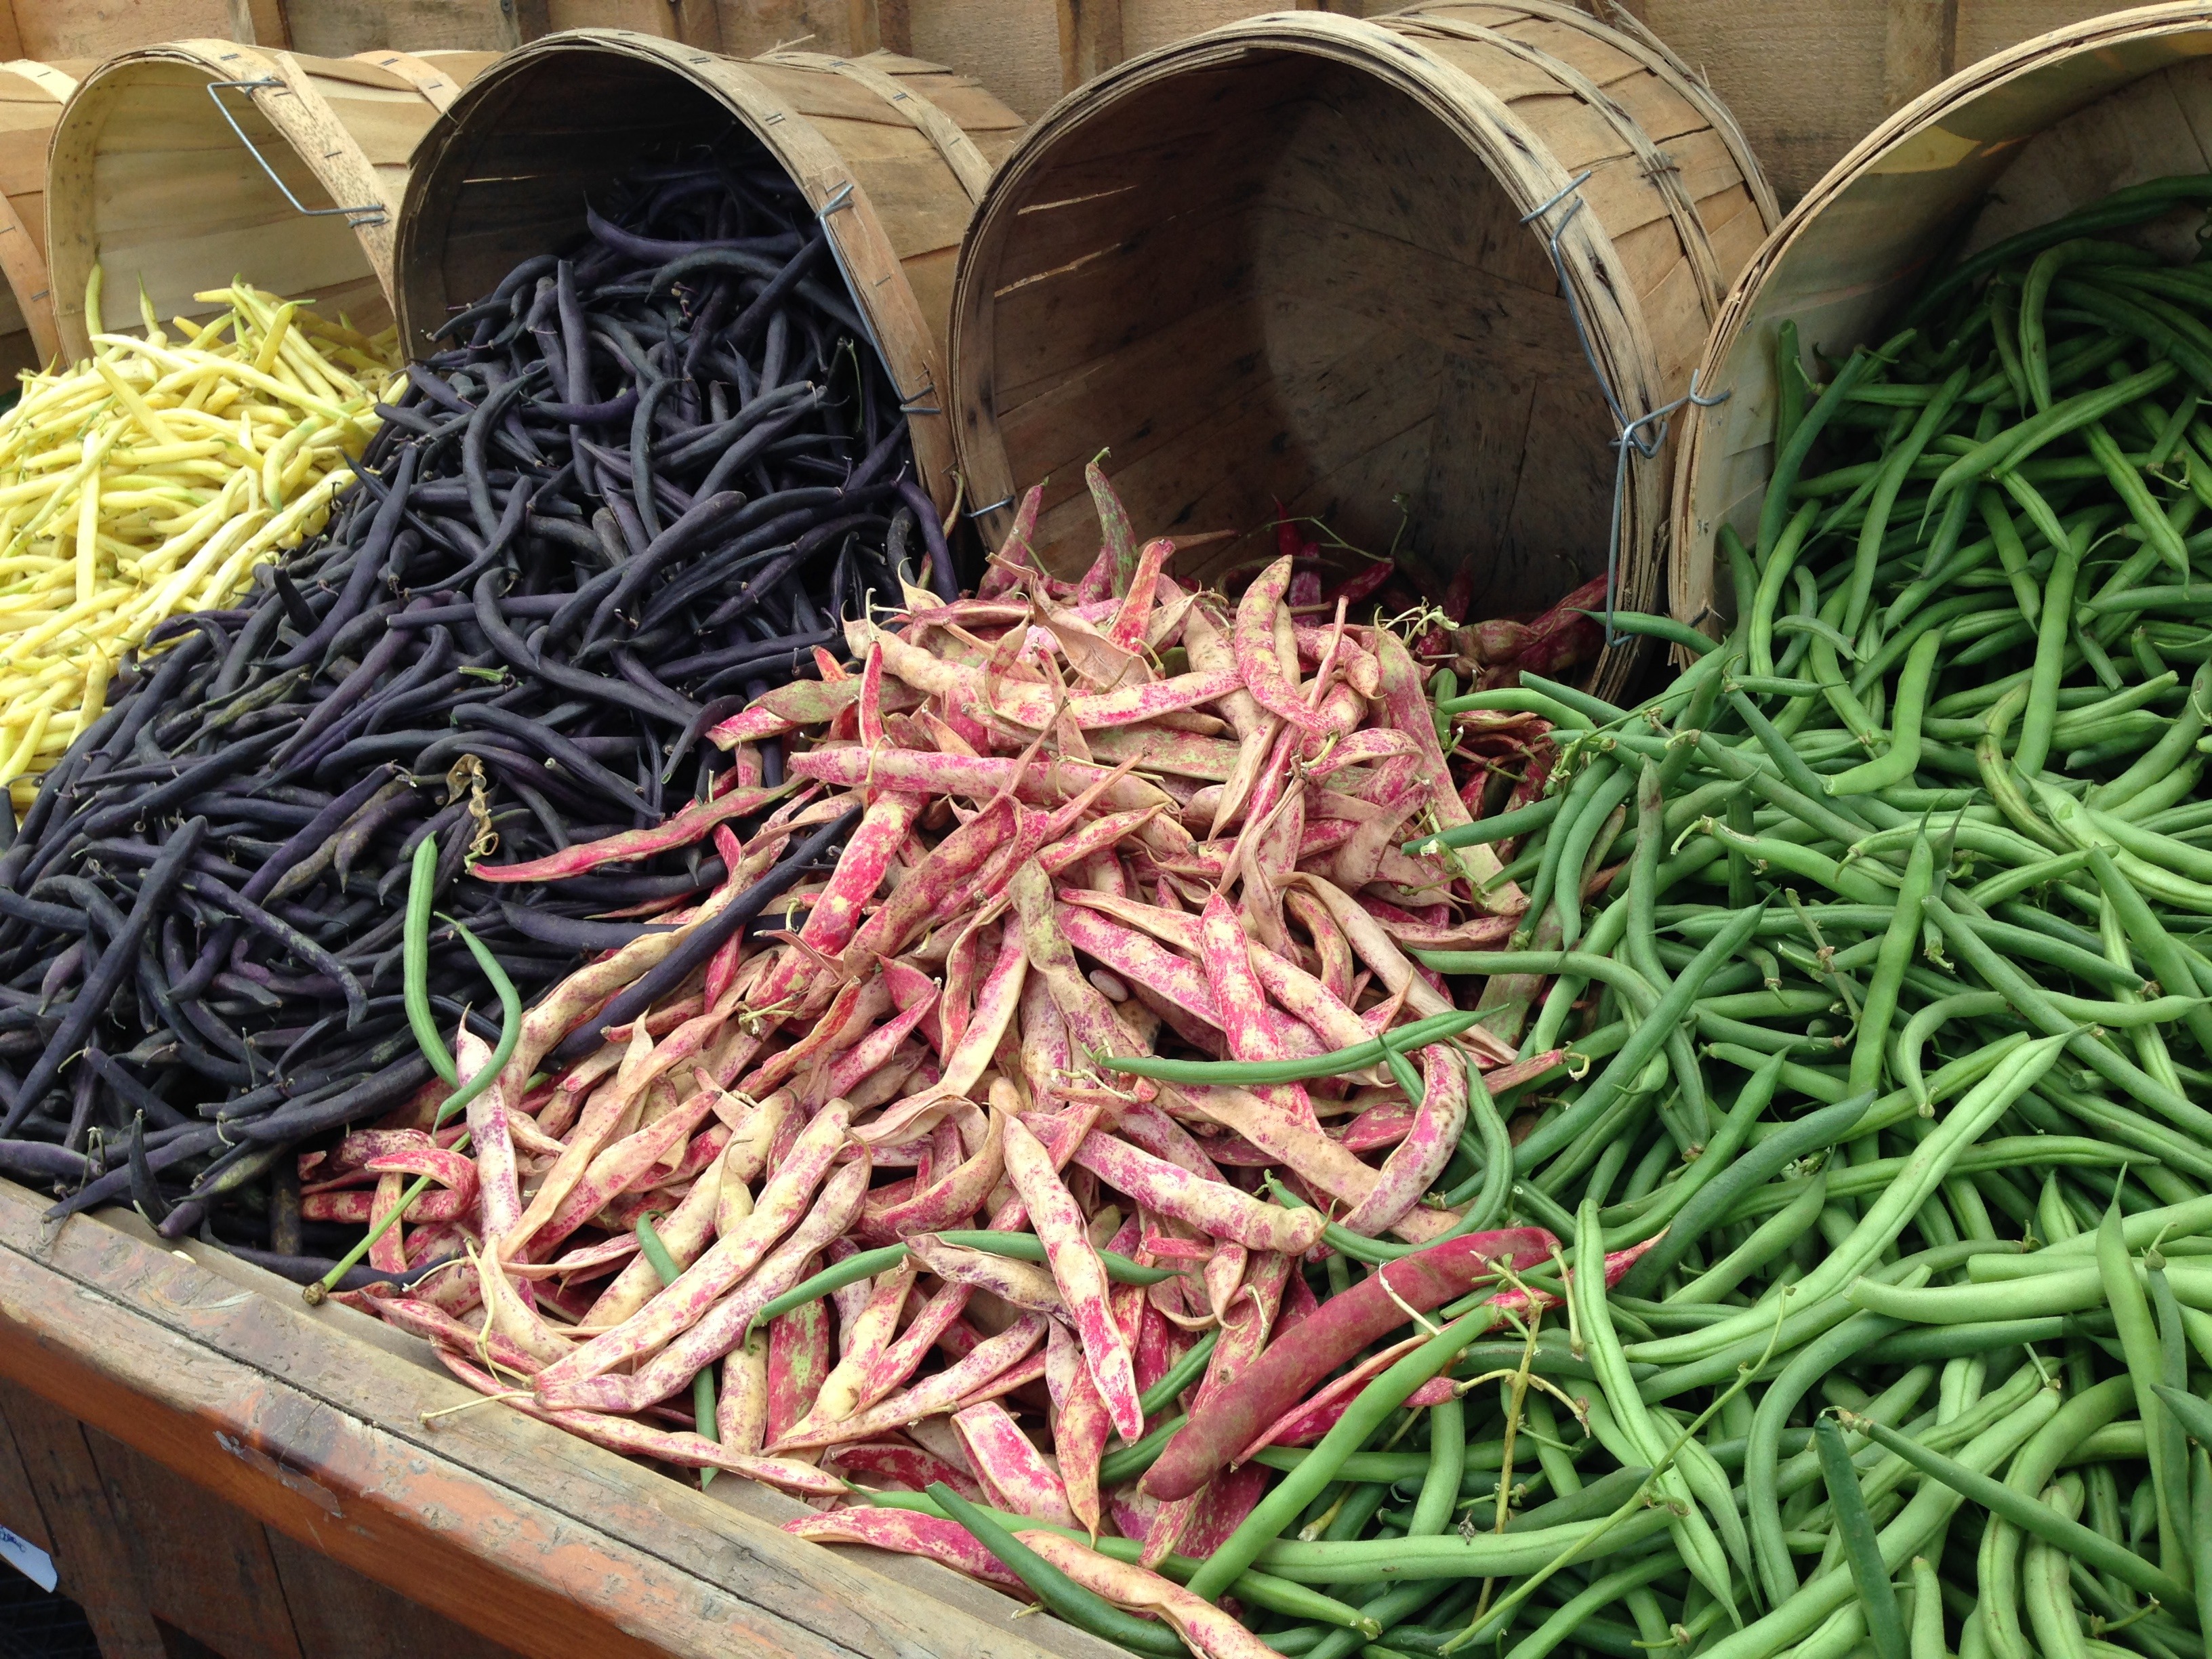
plant, wood, bean, food, green, produce, vegetable, crop, agriculture, vegetables, beans, edible, scrap, legumes, leguminous plants